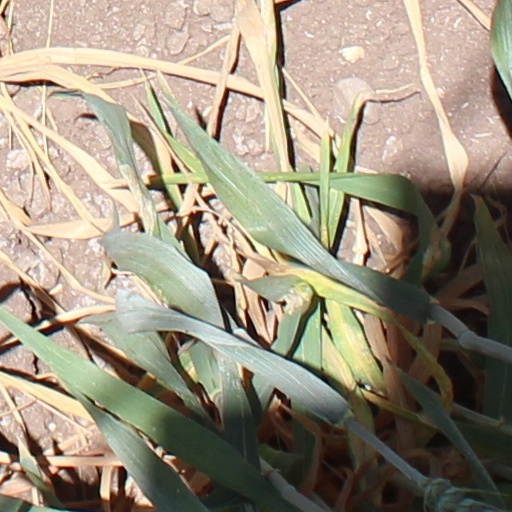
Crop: wheat